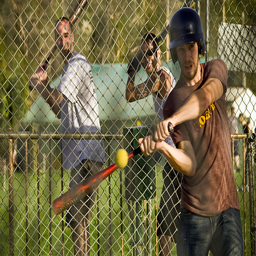
three males practicing baseball in a baseball cage
a man is swinging a bat in front of a fence
A baseball player swinging a bat at a baseball.
A man holding a bat to hit a ball.
Guys behind the fence practice with their bats as another hits an incoming ball during the game